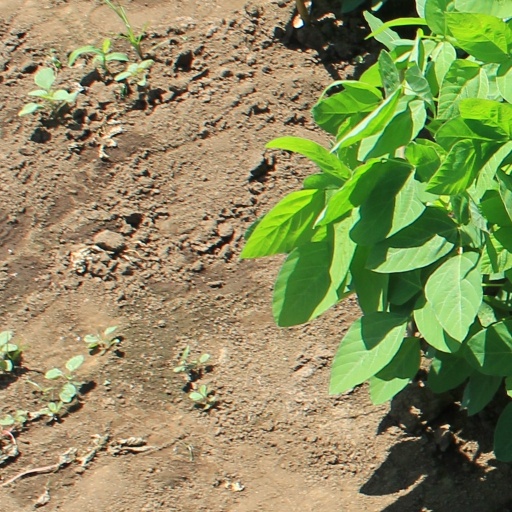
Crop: soybean